Aarhus

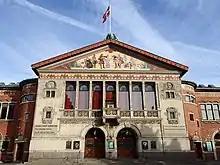
Aarhus Theatre

Aarhus has a range of museums, including two of the largest in the country, measured by the number of paying guests, "Den Gamle By" and "ARoS Aarhus Kunstmuseum". "Den Gamle By" (The Old Town), officially "Danmarks Købstadmuseum" (Denmark's Market Town Museum), presents Danish townscapes from the 16th century to the 1970s with individual areas focused on different time periods. 75 historic buildings collected from different parts of the country have been brought here to create a small town in its own right.